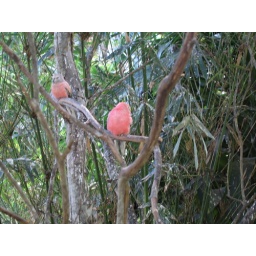
pink birds in a tree